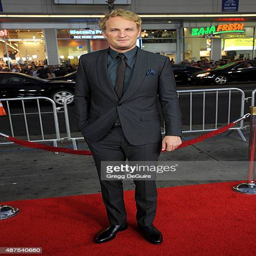
actor arrives at the premiere